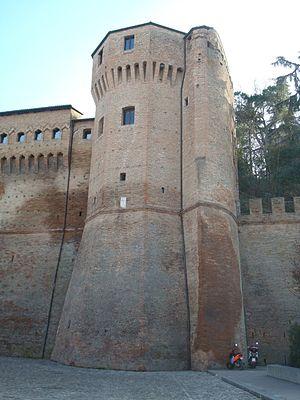
Cesena-Tours de la Loggetta Veneziana et Torrione de Nuti, piazza del Popolo
La Rocchetta di Piazza est un palais historique donnant sur la Piazza del Popolo, dans la commune de Cesena, province de Forlì-Cesena en Émilie-Romagne, Italie.
La Loggetta Veneziana de la Piazza del Popolo, à Cesena, fut construite par Andrea Malatesta en 1400 et complétée en 1466. Aujourd’hui le bâtiment héberge le musée de science naturelle.
Les Palazzi de Cesena sont des édifices de classe situés dans le centre historique de Cesena en Émilie-Romagne, Italie.